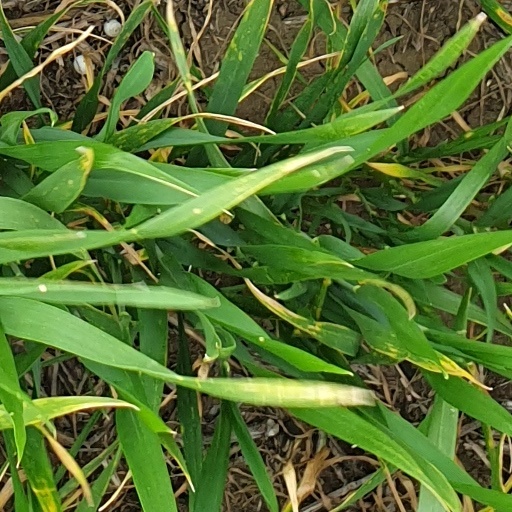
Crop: wheat